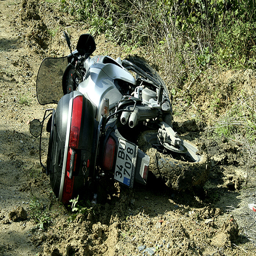
A motorcycle is turned over on a muddy road.
a silver and black motorcycle is lying in the dirt
A motorcycle laying on it's side on a dirt field.
Motorcycle lying on it's side in muddy terrain.
A motorcycle sits on its side in the mud.